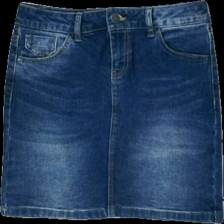
View: front
Type: Skirt
Category: Ladies
Brand: Not in the list
Brand text on label: vero moda
Colors: Blue
Material: 100% cotton
Cut: Regular
Size: XS
Season: Summer
Trend: Denim
Damage location: middle left
Damage 2 location: bottom right
Damage 3 location: middle right
Price range: 50-100
Recommended usage: Reuse
Description: blå jeans kjol